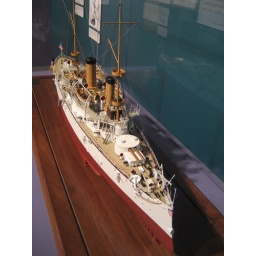
Ship Model painted in the peacetime colors of red, white and buff. During the Battle of Manila Bay the ship was painted gray.